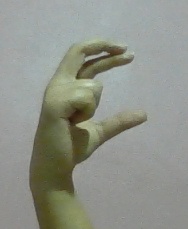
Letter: thal